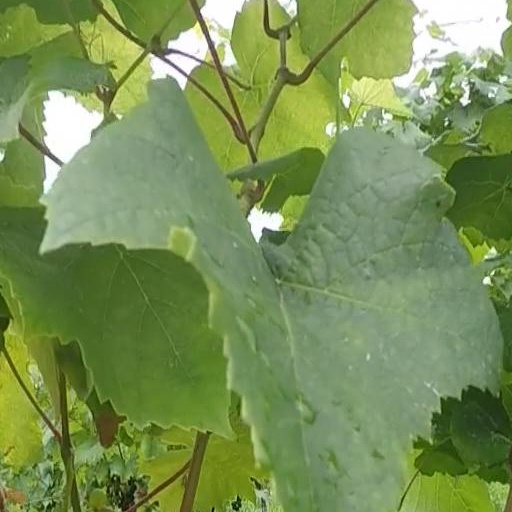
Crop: grape